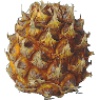
Label: pineapple_mini